Die Photographische Sammlung/SK Stiftung Kultur

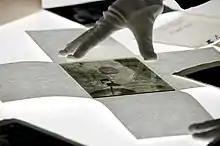
An archivist viewing one of the archive's glass negatives on a light table

The museum sometimes lends the photographs from the original archive for exhibits about Sander, his work and that of his contemporaries. The museum was one of the organizers of the Bernd & Hila Becher show at the Met Museum in 2022.